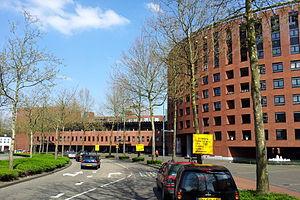
Mario Botta, né le 1ᵉʳ avril 1943 à Mendrisio, dans le canton du Tessin, est un architecte suisse. Architecte suisse de premier plan, il est installé à Lugano au Tessin. De renommée internationale, il a réalisé de nombreuses œuvres en Europe, au Japon, aux États-Unis…